1963 UEFA European Under-18 Championship

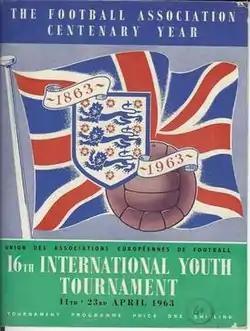

The UEFA European Under-18 Championship 1963 Final Tournament was held in England. It was considered to be the 16th International Youth Football Tournament.